Charlotte Norrie

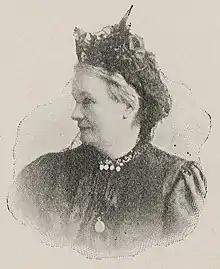
Norrie as depicted in Program of 1899 International Congress of Women at which she was a representative of Denmark

Norrie also developed wider interests in women's welfare, joining the Foreningen Kvindernes Bygning (Women's Building Association). In the late 1890s, she became a committee member of the Copenhagen branch of the women's rights organization Dansk Kvindesamfund where she served as deputy chair from 1900 to 1901. In 1899, together with Elly Nienstædt, she founded Dansk Kvinderåd (The Danish Council of Women) soon to be known as Danske Kvinders Nationalråd (DKN) where she served first as secretary and then as president until 1909. Through Danske Kvindeforeningers Valretsudvalg (Suffrage Committee of Danish Women's Associations), which she founded in 1898, she fought for voting rights not only for self-supporting women but also for dependent wives. At the 1899 congress of the International Council of Women in London, Norrie became a co-founder of the International Council of Nurses (ICN).